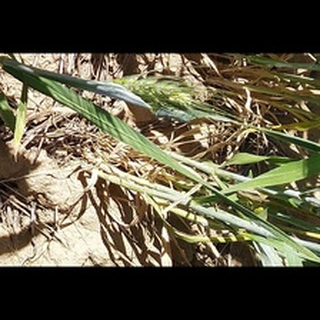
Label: healthy_wheat